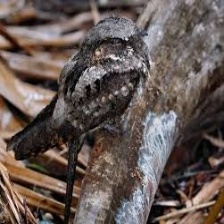
Species: EASTERN WIP POOR WILL
Scientific name: ANTROSTOMUS VOCIFERUS